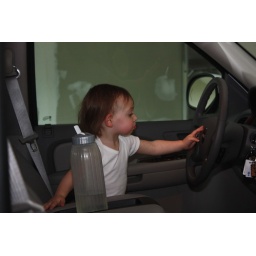
Playing in the car on my day at home sick (6/1/10)